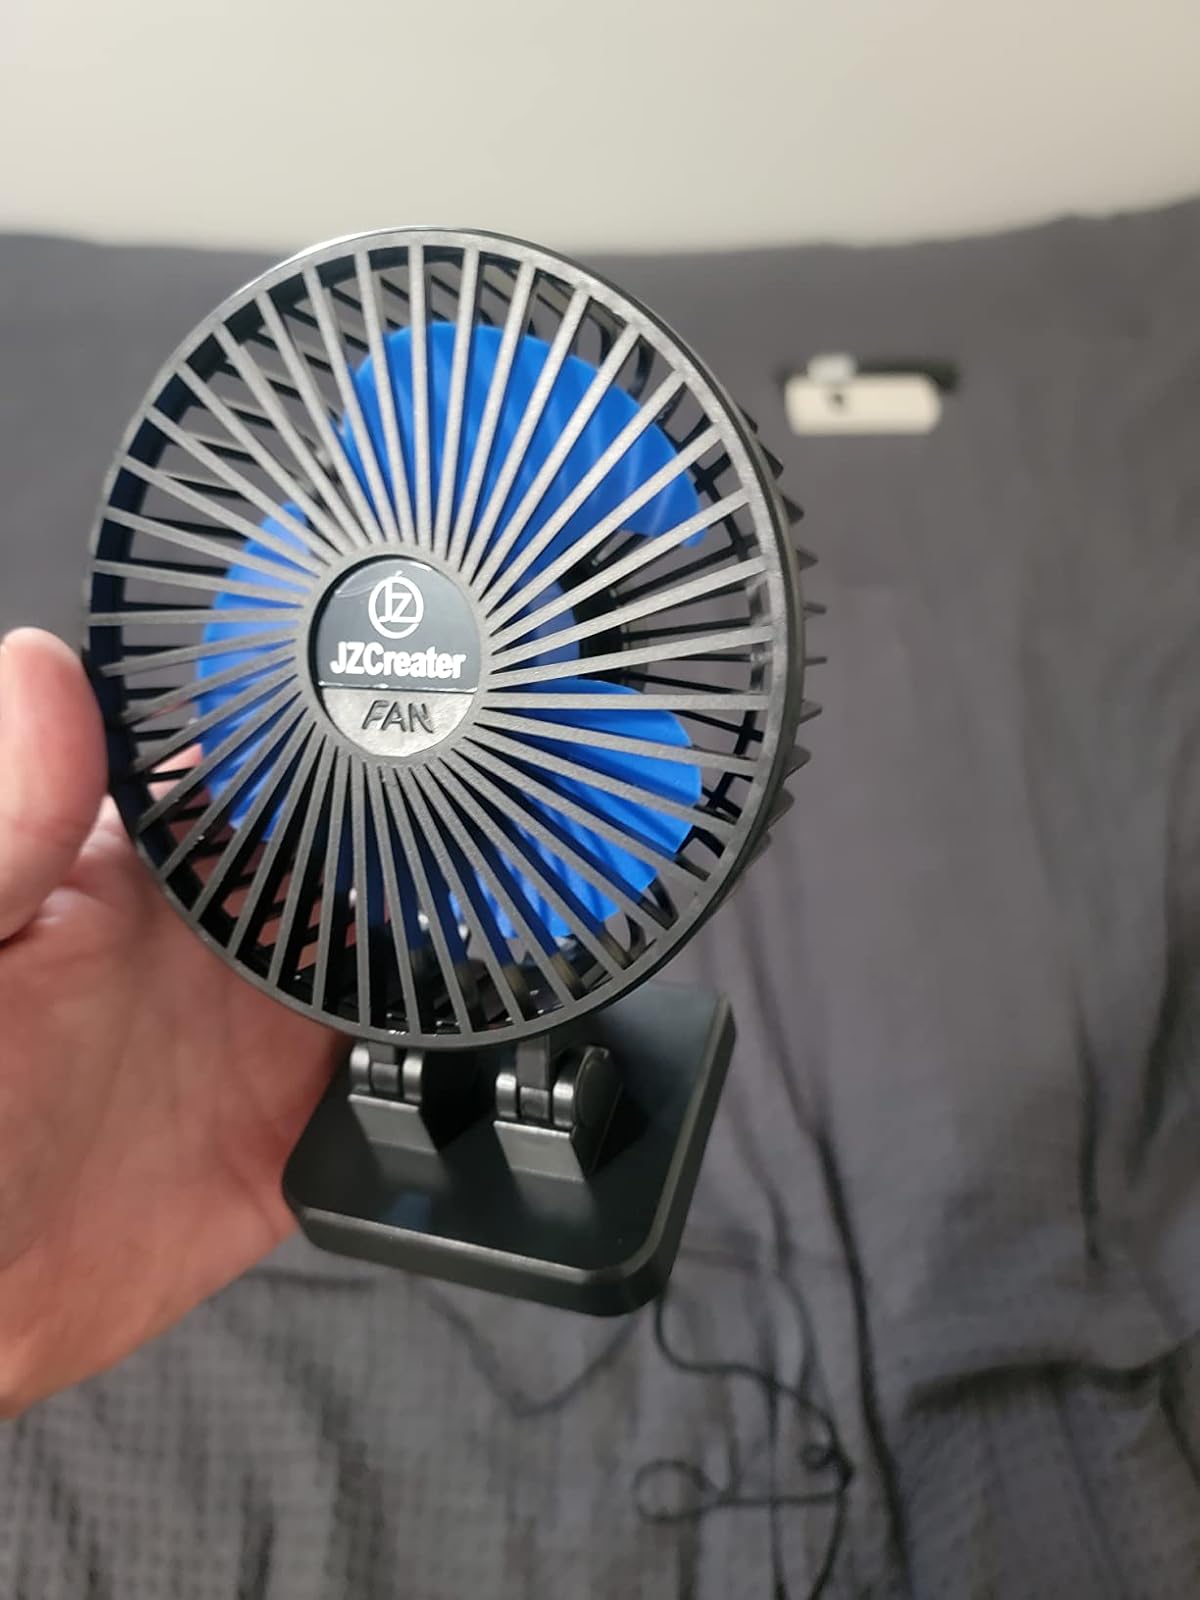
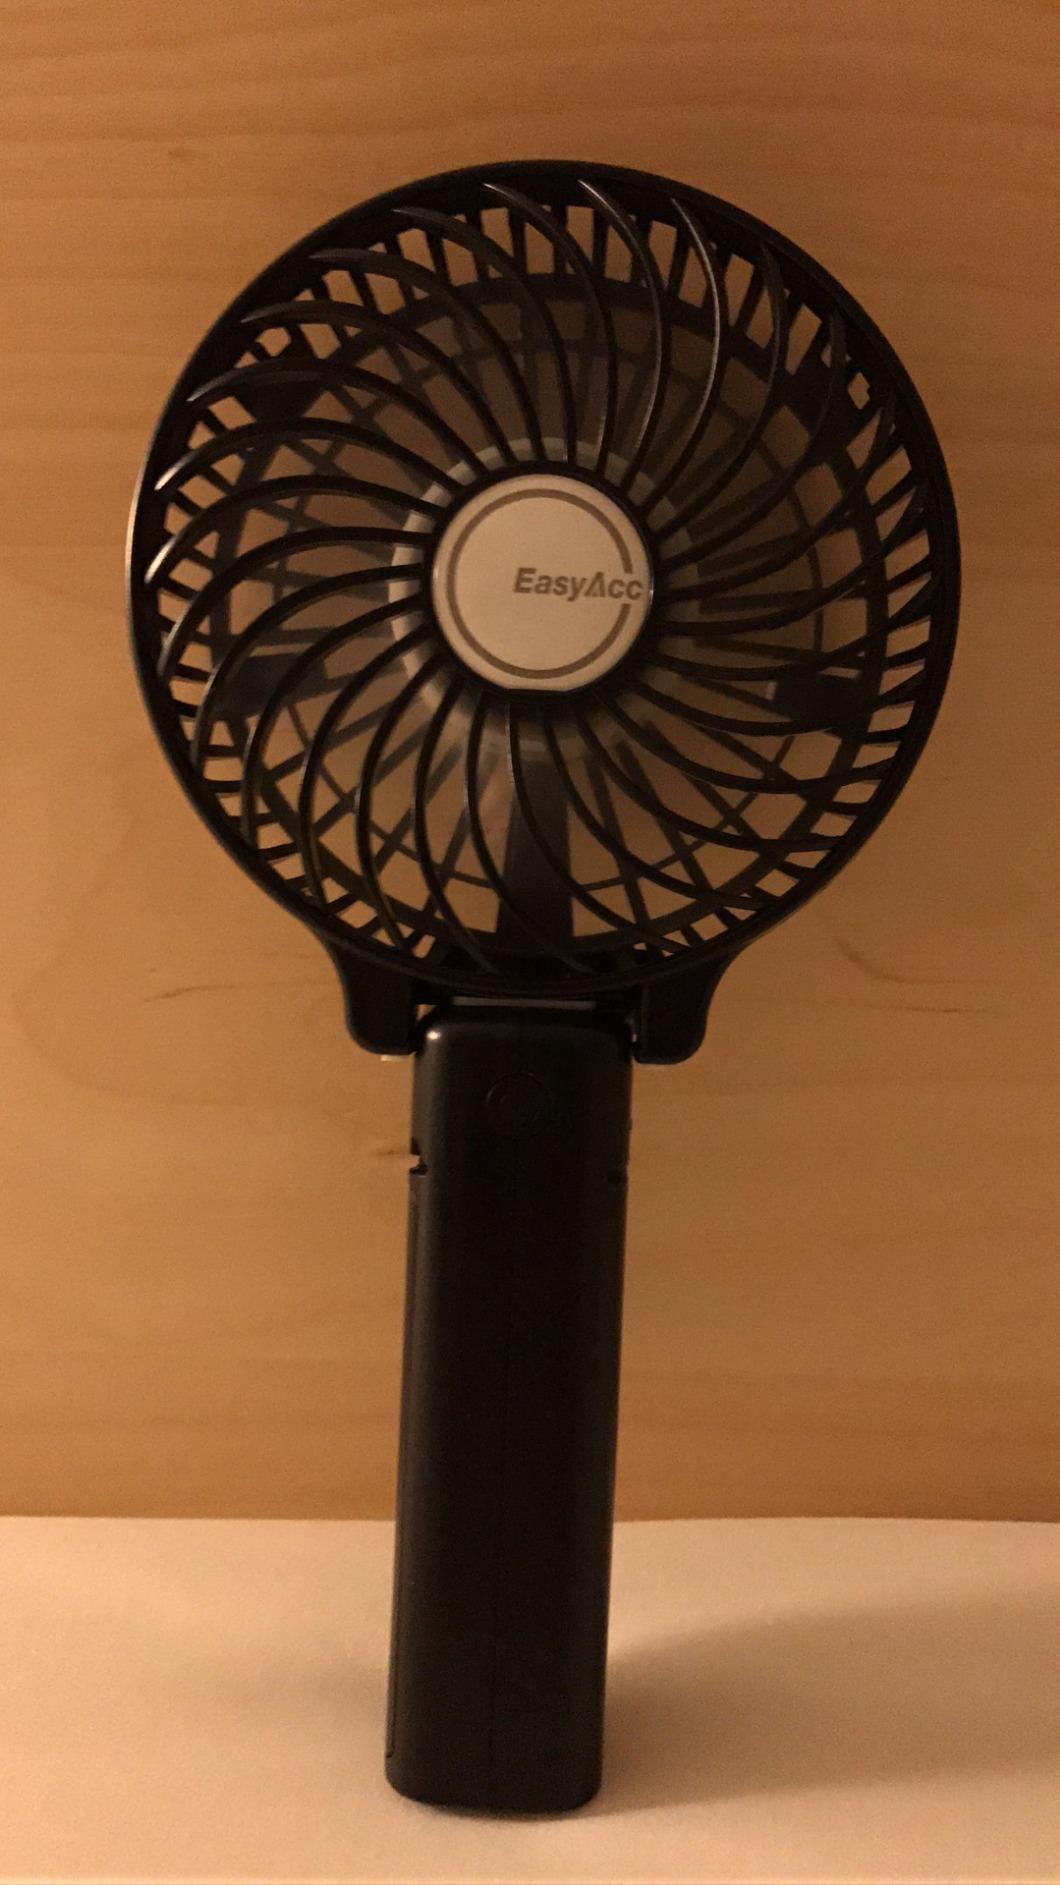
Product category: fan
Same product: no